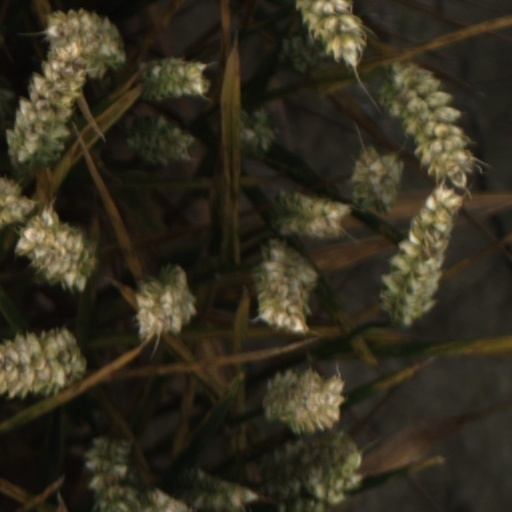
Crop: wheat